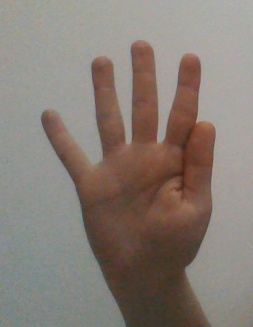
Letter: sheen